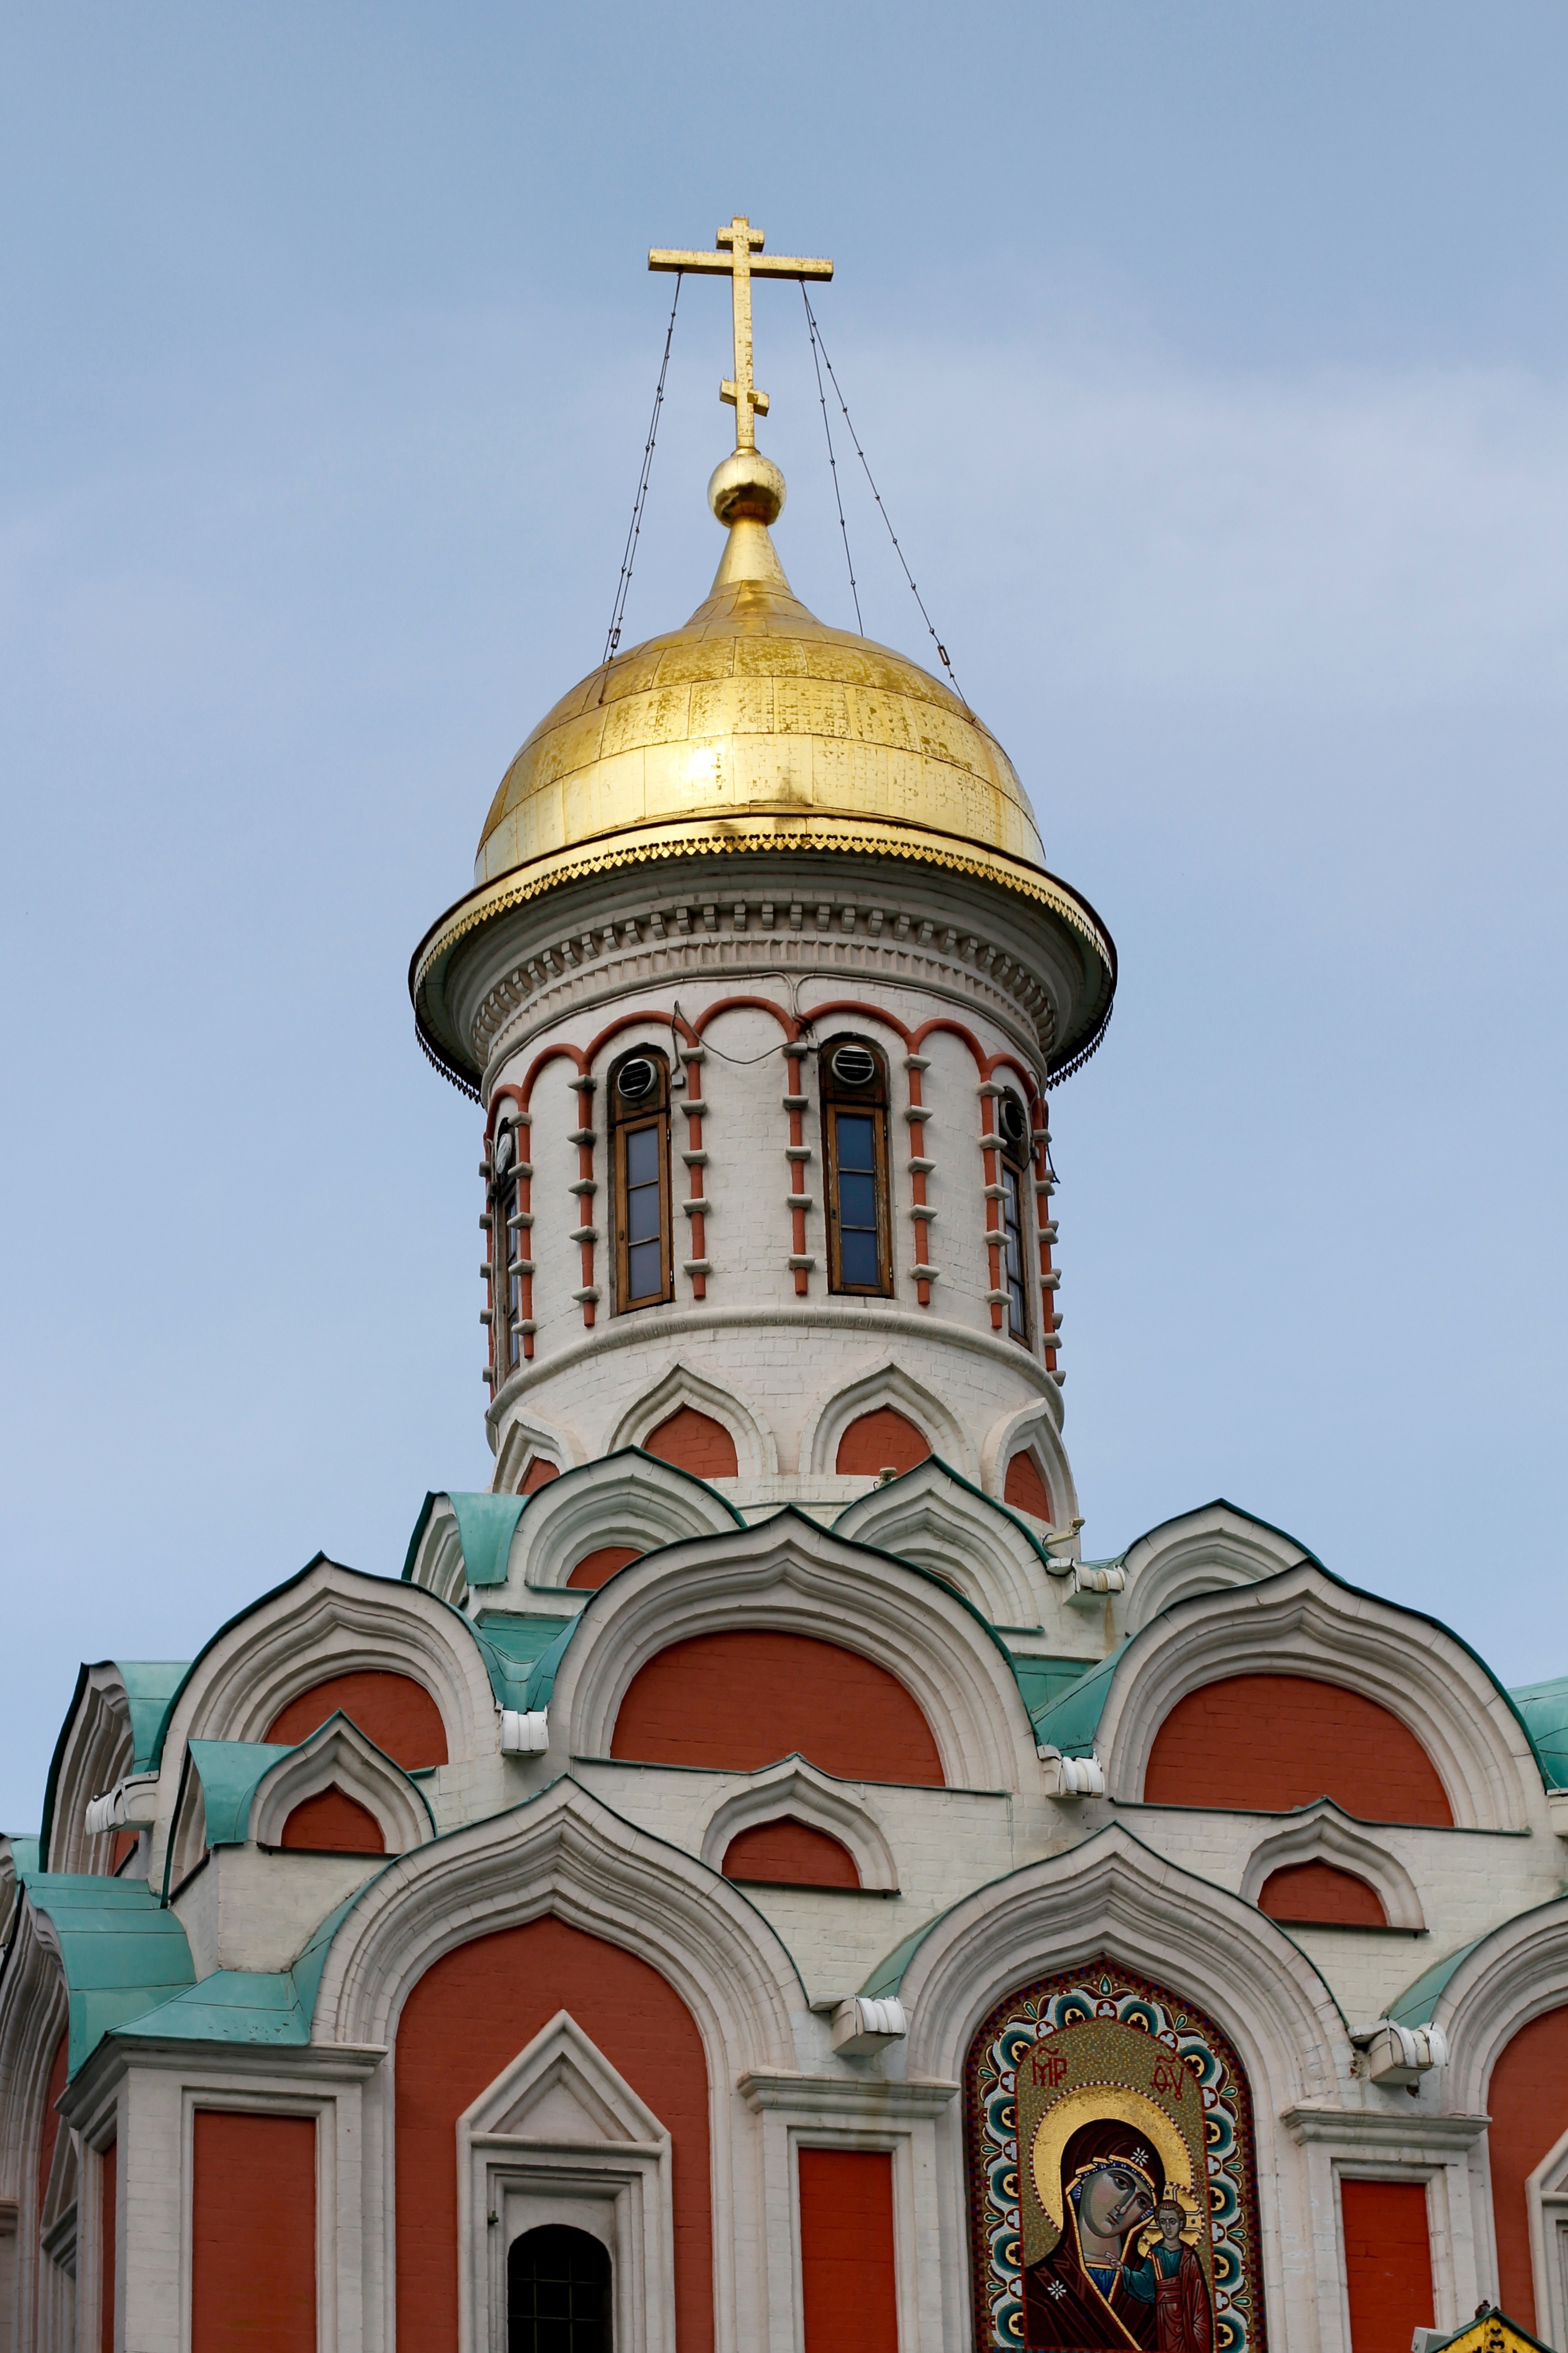
architecture, building, golden, tower, church, cathedral, chapel, place of worship, bell tower, ornament, steeple, monastery, synagogue, christianity, moscow, orthodox, dome, russia, historically, gilded, believe, historic preservation, russian orthodox church, byzantine architecture, spanish missions in california